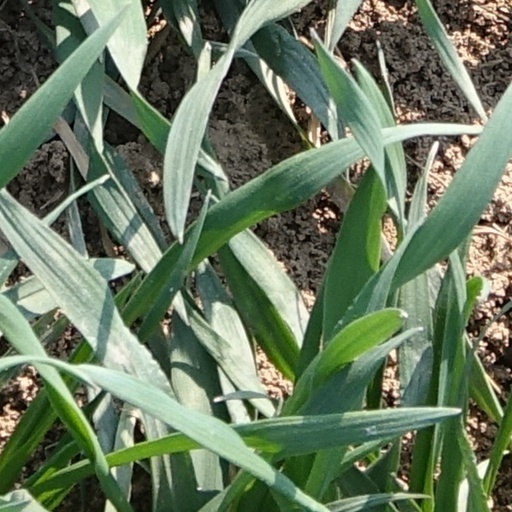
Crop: wheat